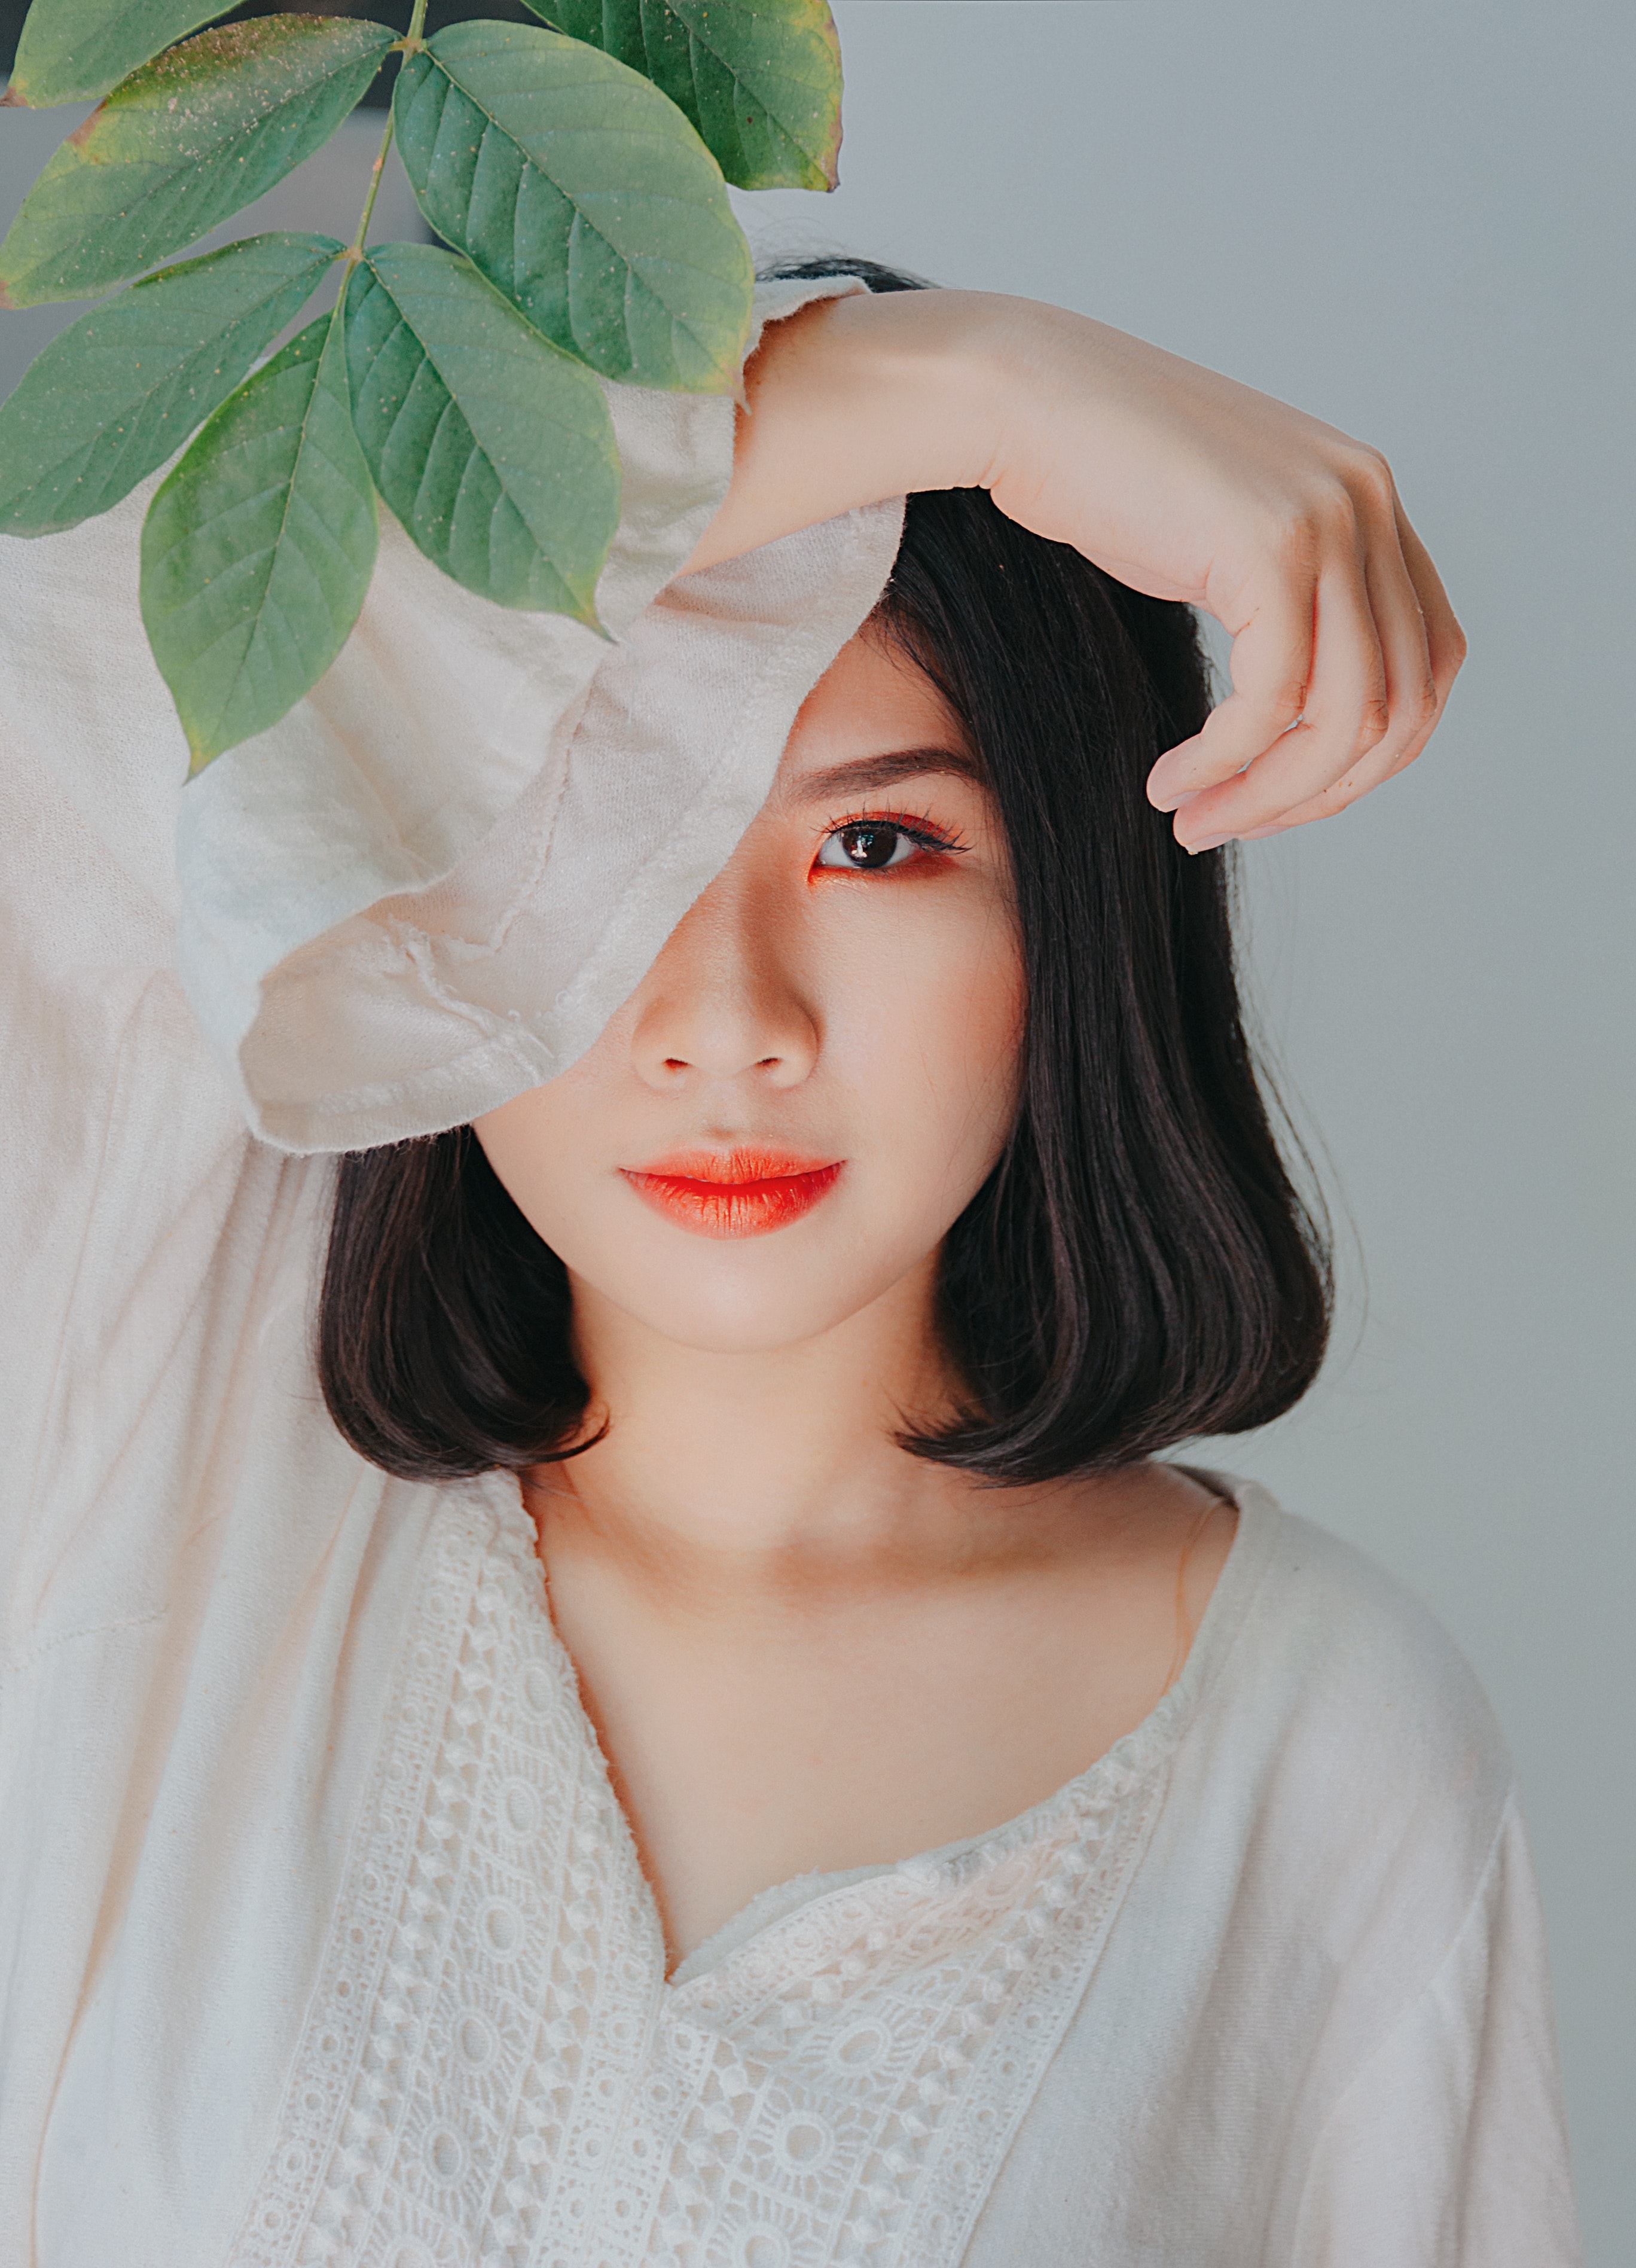
hair, white, lip, face, skin, beauty, green, head, pink, hairstyle, eye, forehead, headpiece, headgear, hat, photo shoot, long hair, brown hair, eyelash, photography, hair accessory, smile, fashion accessory, model, black hair, dress, ear, portrait photography